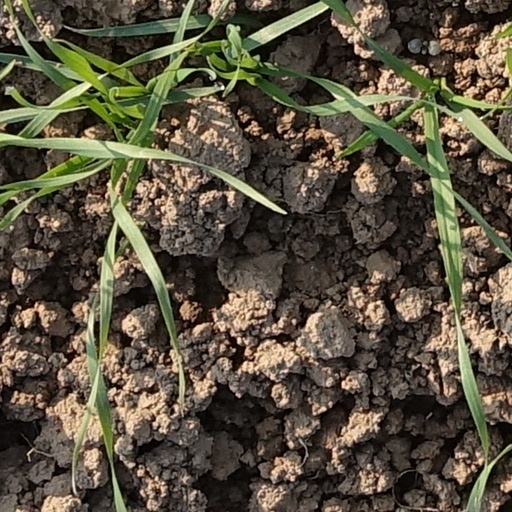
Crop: wheat